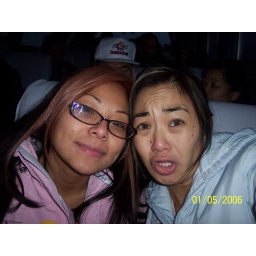
After two days of being in the airplane in the same seated position, no one looks cute